Polish Legions (Napoleonic era)

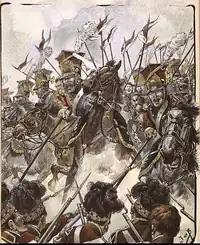
Polish lancers charging on Scottish infantry

By 1805, during the War of the Third Coalition, the Polish troops in Italy had been renamed the 1st Polish Legion (1e Legion Polonaise) and attached to the Kingdom of Italy. In 1806, all that was left of the old Dąbrowski and Kniaziewicz's Legions was one demi-brigade, consisting of one infantry regiment and one cavalry regiment, now in the service of the Kingdom of Naples. It fought at Castel Franco, turning the Austrian attack on 24 November 1805, but on 3 July 1806 it suffered a severe defeat at Sant'Eufemia a Maiella. Many Polish officers served in French army or allied formations.